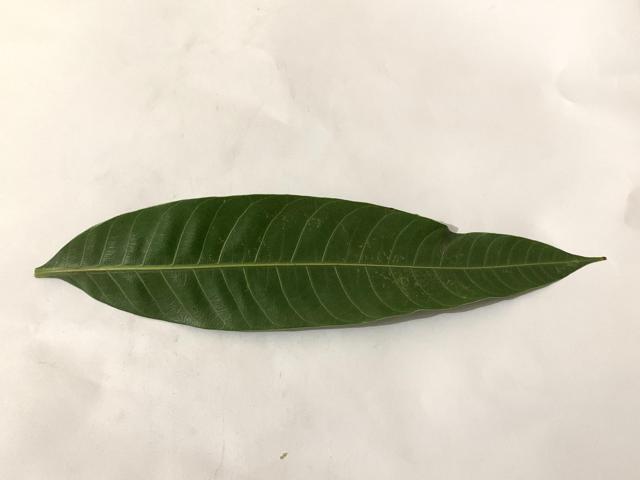
Mango leaf variety: Banana